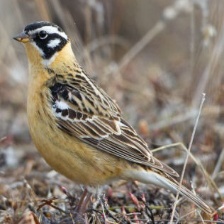
Species: SMITHS LONGSPUR
Scientific name: CALCARIUS PICTUS